Olympic Games

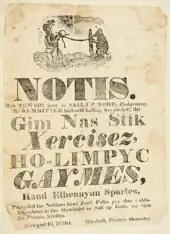
The 1834 handbill, written in phonetic vernacular, advertising "Ho-limpyc Gaymes" in Oswestry, Shropshire, England

In 1834 and 1836, the Olympic games were held in Ramlösa, Sweden, and in Stockholm, in 1843, organised by Gustaf Johan Schartau and others. At most 25,000 spectators saw the games.